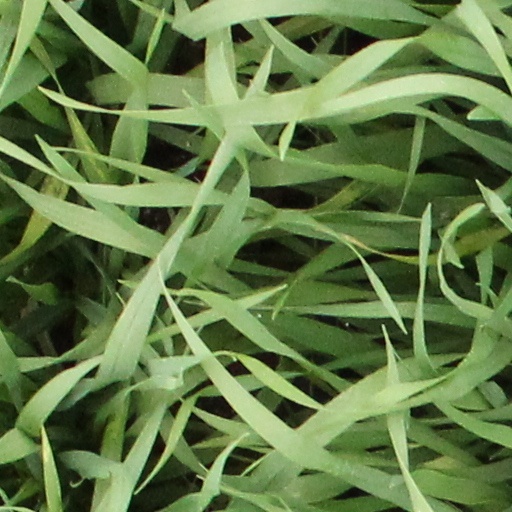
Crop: wheat